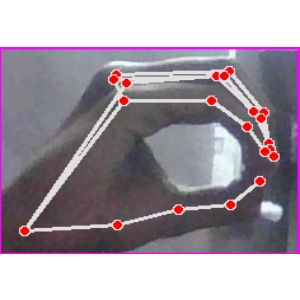
अक्षर: ठ